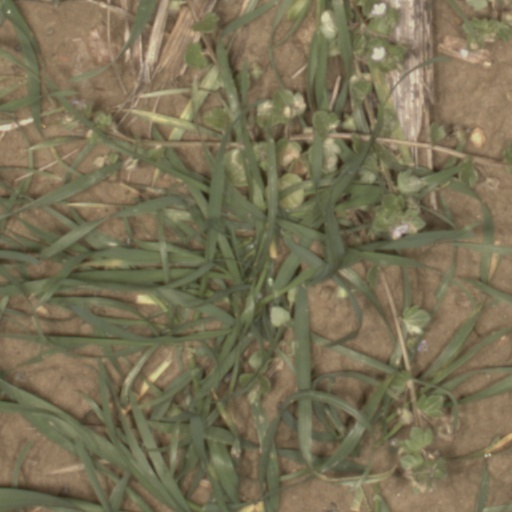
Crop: wheat